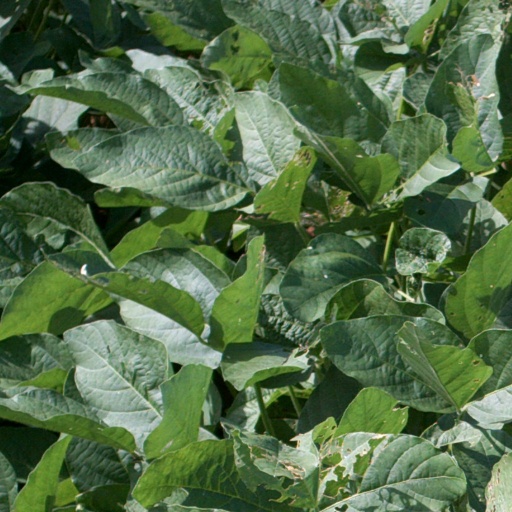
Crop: soybean